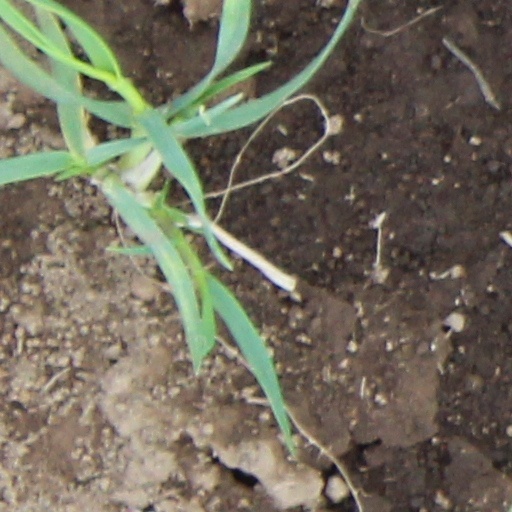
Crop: wheat